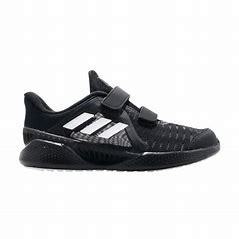
Brand: adidas
Model: Climacool Vent